Sempiternal (album)

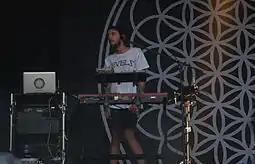

The band posted several images of themselves recording at a "Top Secret Studio Location", which was later revealed to be the "Angelic Studio" in Banbury, Oxfordshire. The band announced that by September they would be entering the studio for pre-production of the album. In an interview with "The Guardian" Sykes stated that a majority of the album was recorded on his laptop.